Merton Martensen

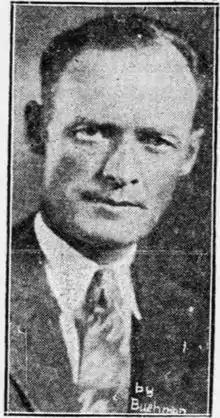
Martensen, ca. 1929

Merton Martensen was an American politician from Arizona. He served a single term in the Arizona State Senate during the 9th Arizona State Legislature, holding one of the two seats from Pima County.